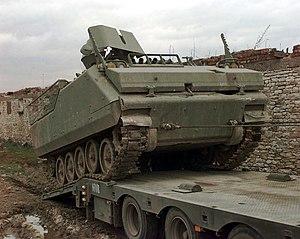
L'acronyme anglais AIFV désigne un véhicule de combat d’infanterie chenillé mis au point par le constructeur du M113 pour remplacer celui-ci dans l'inventaire de l’US Army. Si cette dernière lui préféra finalement le M2 Bradley, la FMC Corporation vendit sa licence de fabrication à des firmes belge, sud-coréenne et turque pour leurs armées nationales.